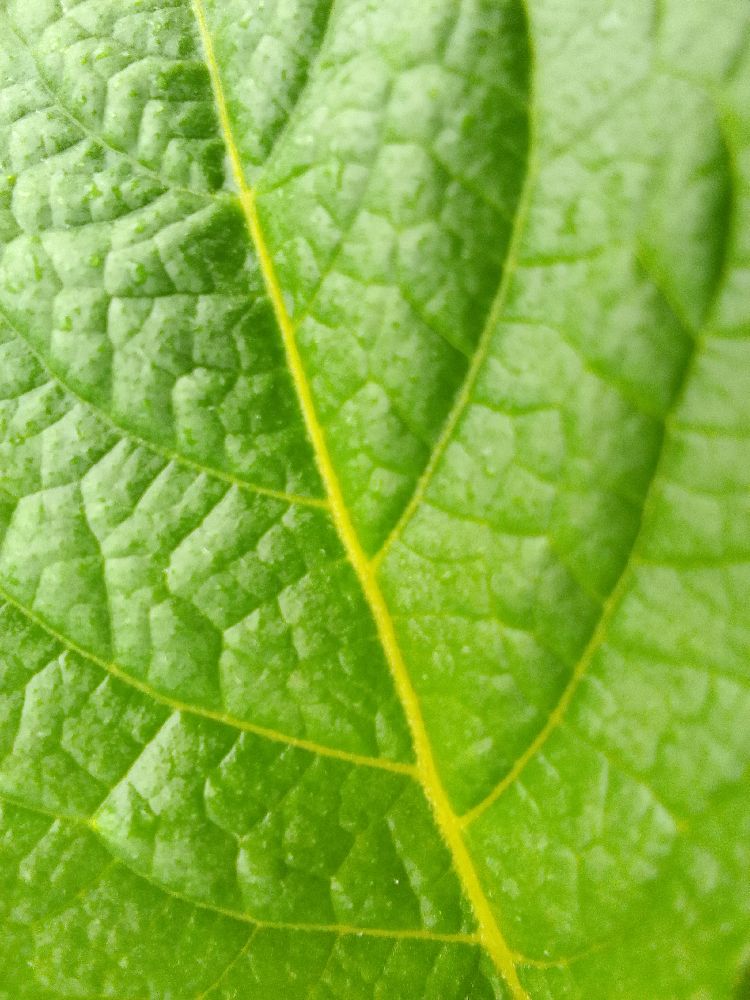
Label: Healthy